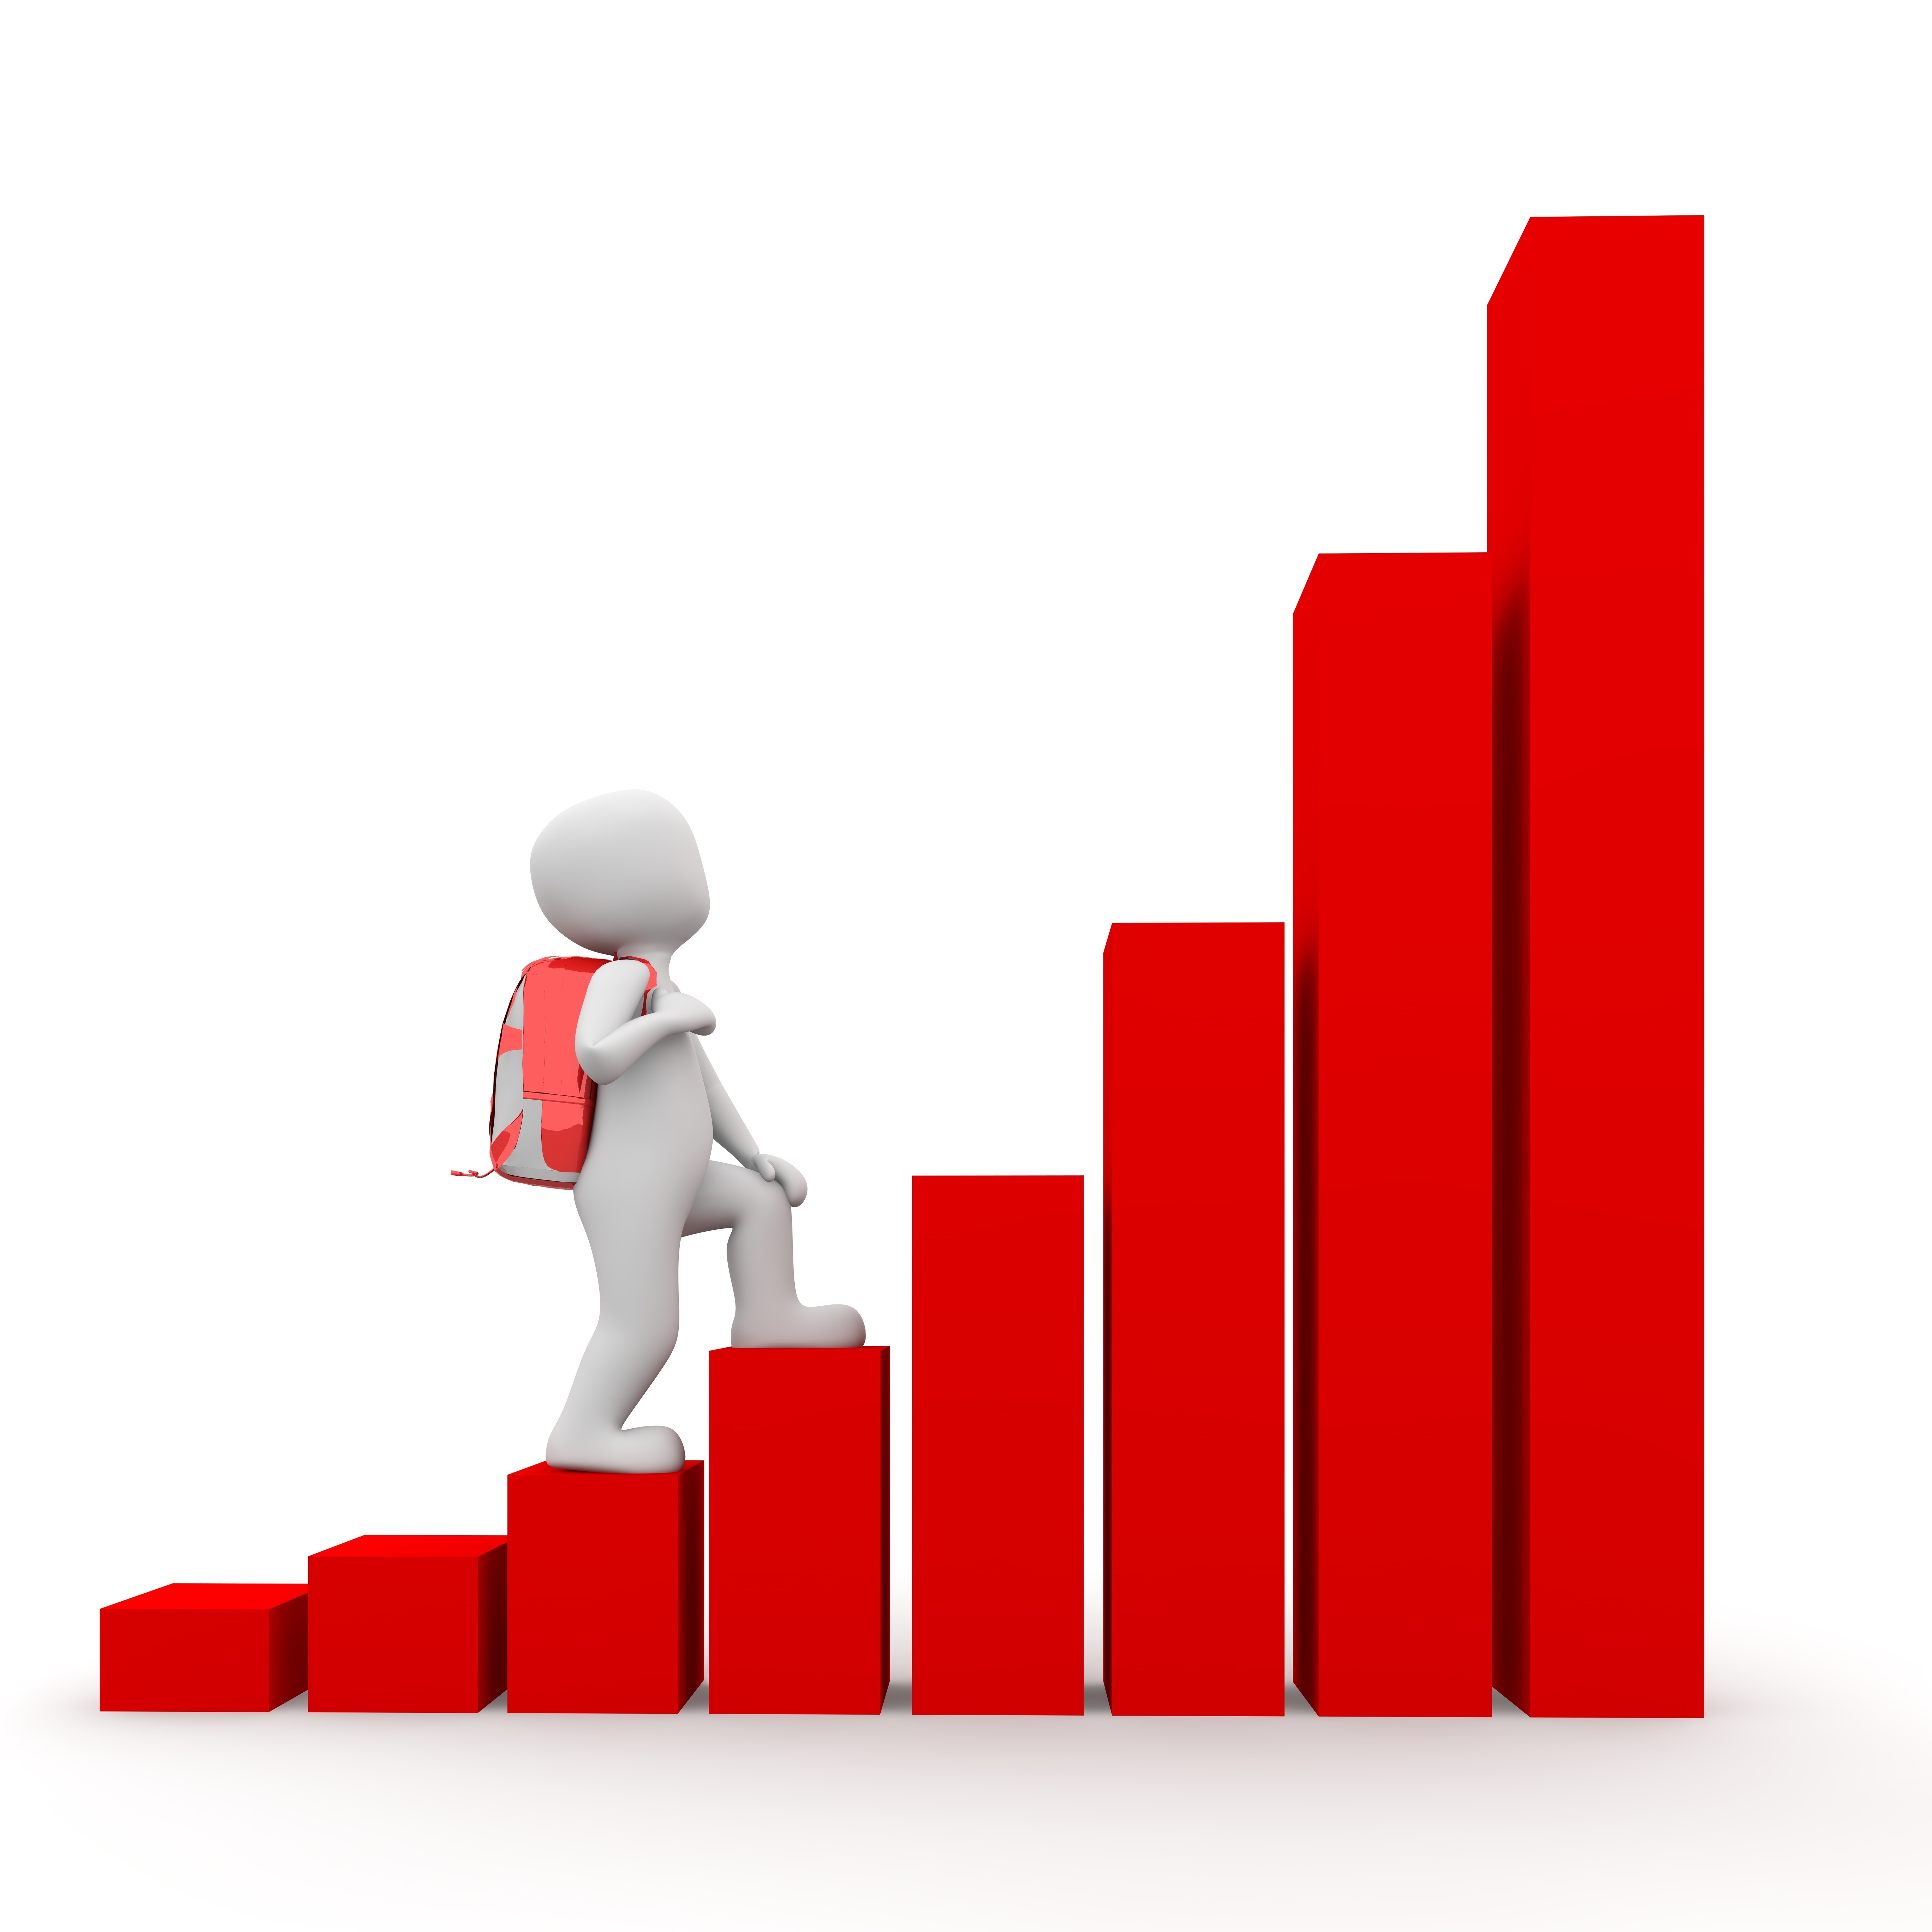
meeting, business, brand, help, font, capital, illustration, text, graph, diagram, euro, dollar, course, banks, pension, network, loss, economy, refugees, policy, cartoon, recession, businessmen, finance, analysis, values, e commerce, stock exchange, pay, investments, profits, shares, economic crisis, financial world, financial crisis, speculation, capital market, trading floor, world economy, economic migrants, financial equalization, loans, commodity futures, date of goods